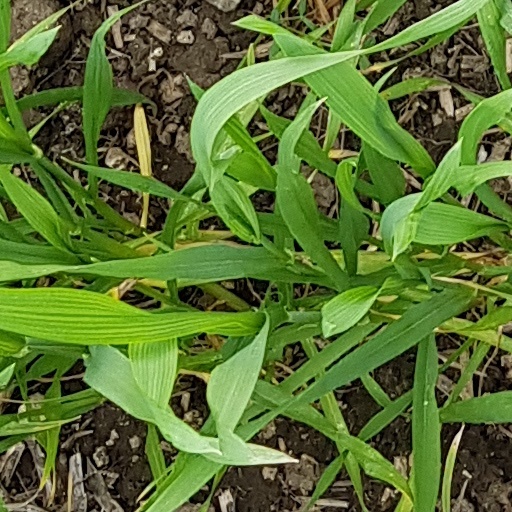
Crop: wheat